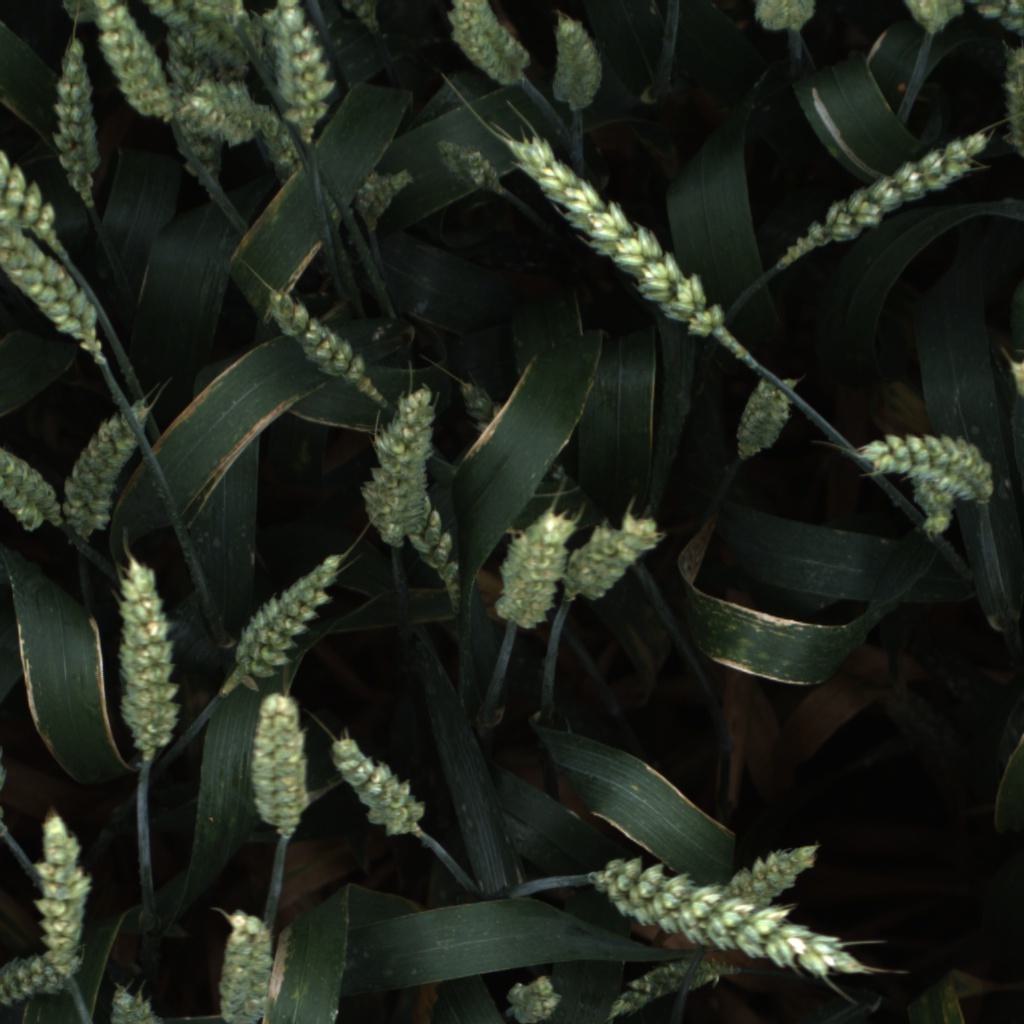
Country: UK
Location: Rothamsted
Wheat development stage: Filling - Ripening